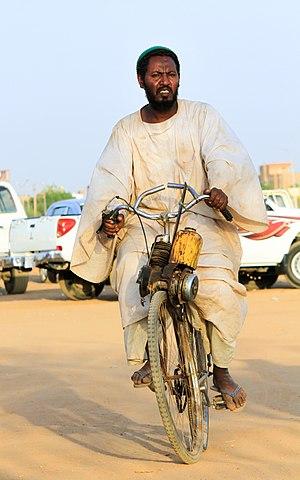
L'islam est la plus importante religion du Soudan et les musulmans dominent les institutions gouvernementales nationales depuis l'indépendance en 1956.